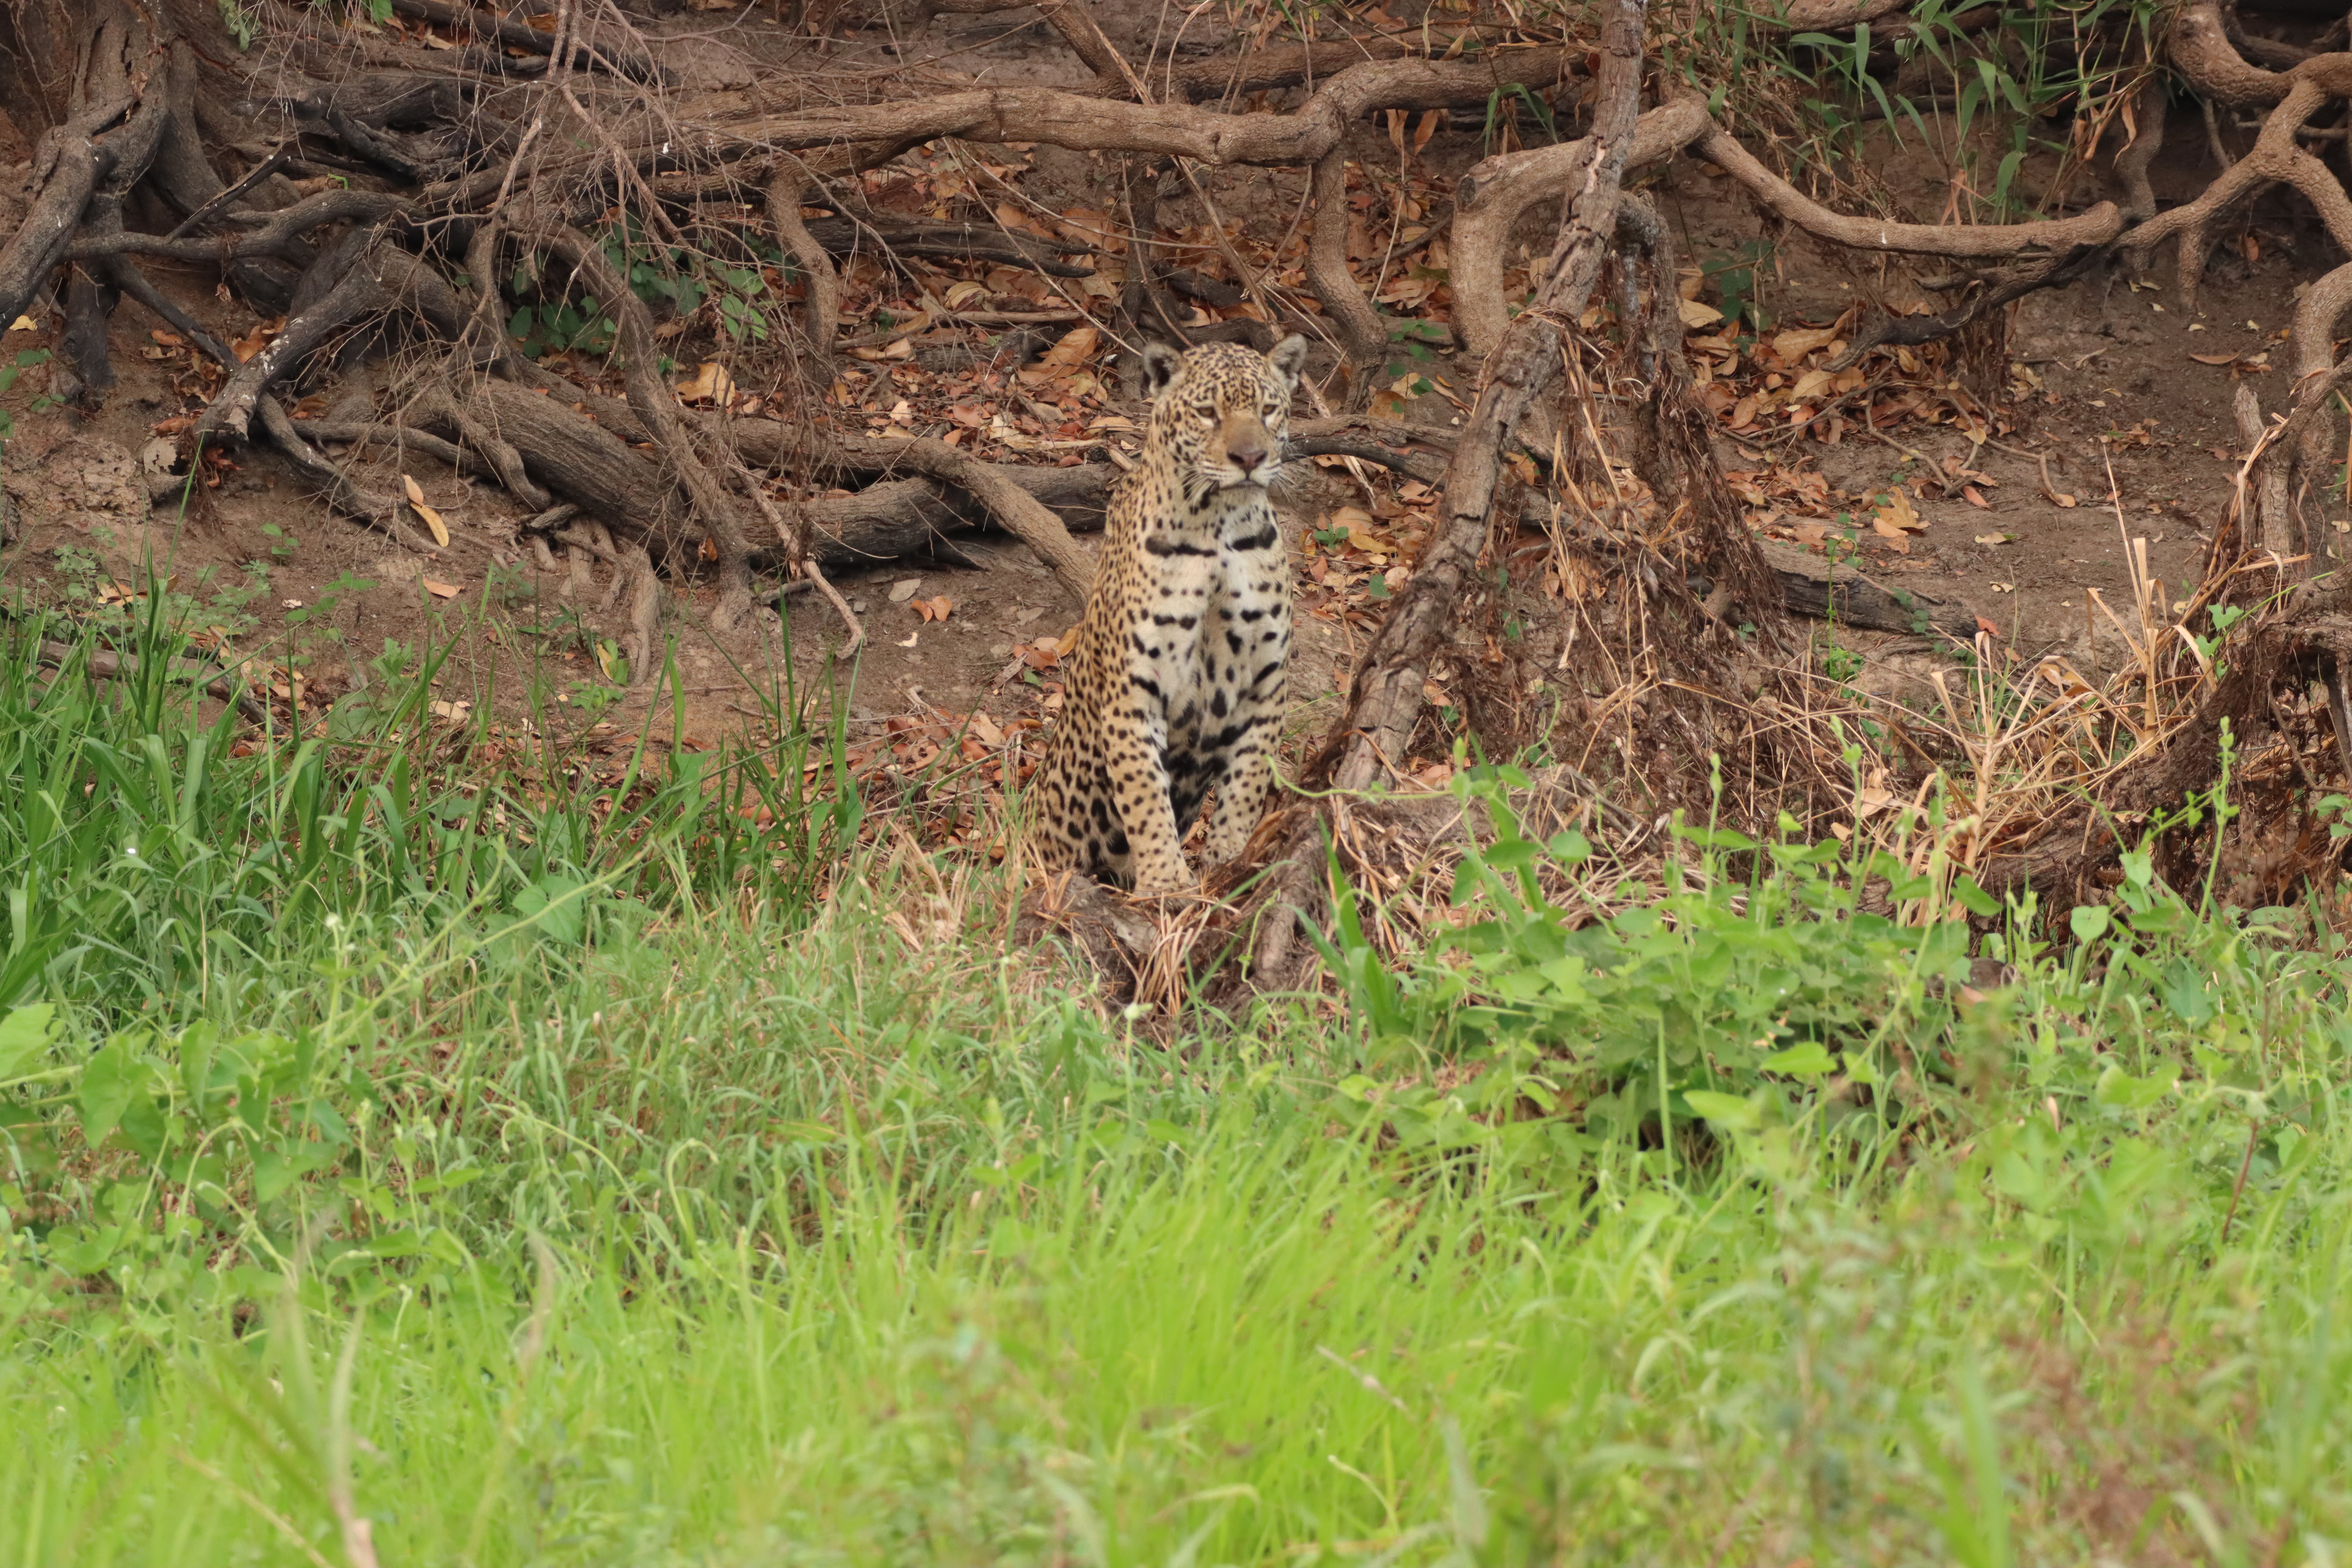
Jaguar: Medrosa